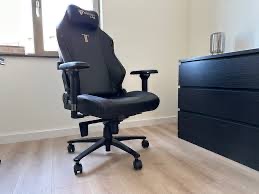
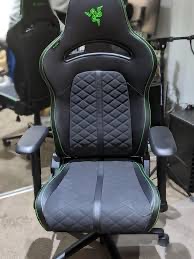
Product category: items_chair
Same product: no